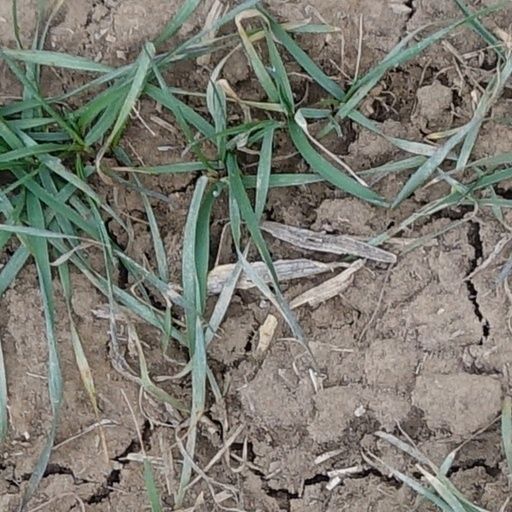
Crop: wheat